Charles Platon

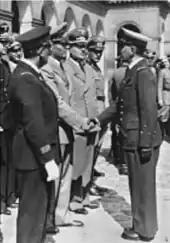
Charles Platon greeting German ambassador Otto Abetz on the occasion of the Day of the Tricolor Legion 29 August 1942

The French authorities had created the anti-masonic Service des sociétés secrètes (SSS) in May 1941.